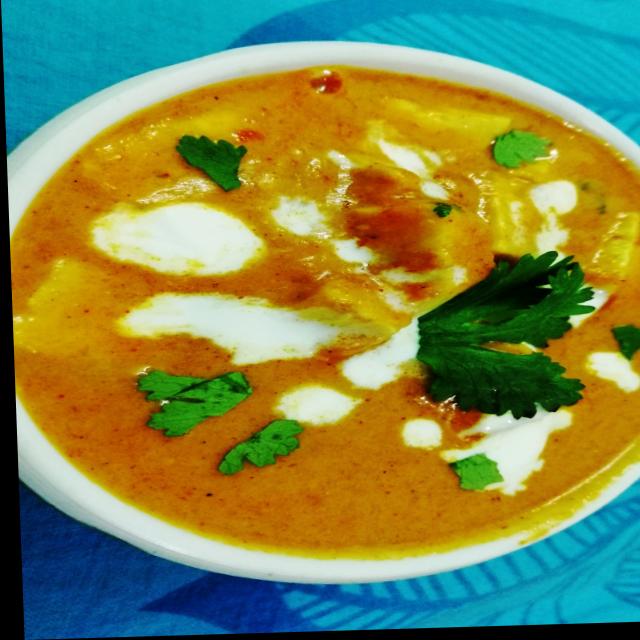
Dish: shahi_paneer